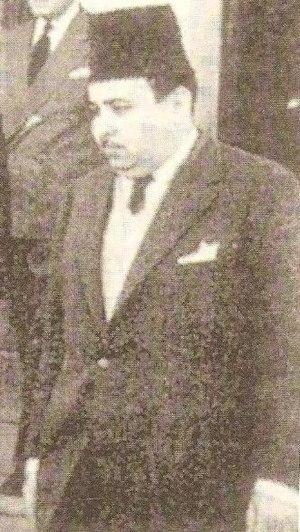
Moustapha Ben Halim, né le 29 janvier 1921 à Alexandrie en Égypte, est un homme politique libyen. Il est Premier ministre de son pays d'avril 1954 à mai 1957.
Cette page recense les chefs du gouvernement libyen depuis 1951. Le titre du chef du gouvernement a évolué ainsi :
L'ambassade de Libye en France est la représentation diplomatique de l'État de Libye auprès de la République française. Elle est située 6-8 rue Chasseloup-Laubat, dans le 15ᵉ arrondissement de Paris, la capitale du pays. Son ambassadeur est, depuis 2011, Alshiabani Mansour Abuhamoud.